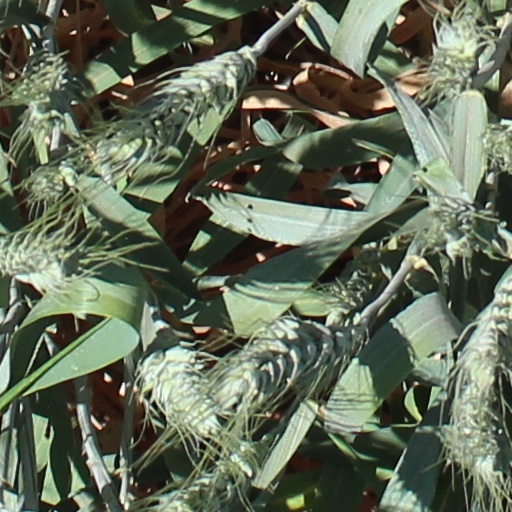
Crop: wheat